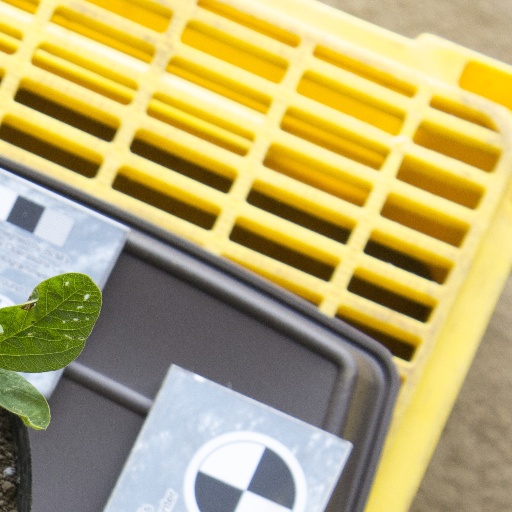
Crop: soybean